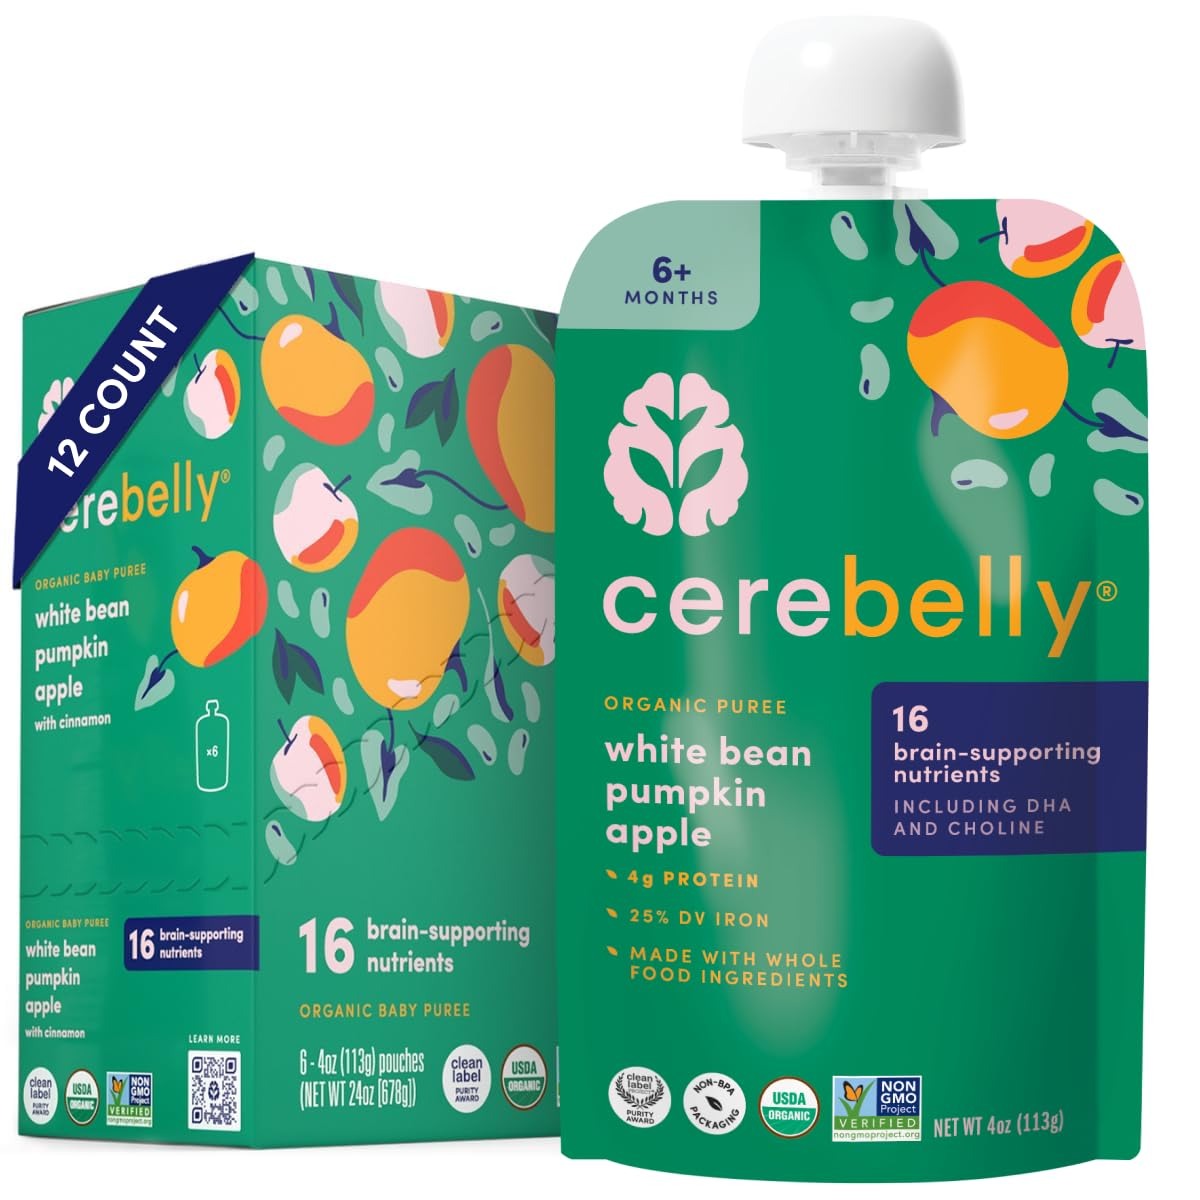
Item Name: Cerebelly Baby Food Pouches – Organic Veggie Purees for Toddlers | No Added Sugar, Fiber, Non-GMO | Blended Toddler Pouches | 4 Ounce BPA-Free Pouch | White Bean Pumpkin Apple | 12 Count
Bullet Point 1: SMART FOOD FOR BABIES - Our White Bean Pumpkin Apple organic baby pouches were created by a practicing neurosurgeon, Stanford PhD in developmental neurobiology and mom-of-three. And after years of trial and error she developed the perfect baby squeeze pouches. With tasty ingredients and science-backed nutrition, our baby food puree pouches are the best baby snacks (and toddler foods) for your child’s growing brain. Our organic veggie squeeze pouches have astonished moms everywhere.
Bullet Point 2: SUPPORTS COGNITIVE DEVELOPMENT - Cerebelly organic baby food pouches are the only organic fruit pouch (and veggie pouch) that delivers 16 key brain-supporting nutrients studied by our founder. A delicious blend, high in Zinc, Vitamin E, Selenium, and B-12 supports the development of motor skills like movement control and stabilization, and cognitive abilities like emotional expression, problem solving, and memory. Other veggie pouches for toddlers lack the quality brain nutrients babies need!
Bullet Point 3: CLEAN LABEL AWARD SO PARENTS DON'T HAVE TO WORRY - Our toddler food pouches are Clean Label certified. We test for harmful levels of heavy metals and toxins to make sure you are feeding your little one only the highest quality baby food purees. Other companies' toddler snacks and toddler meals may fall short of testing, but Cerebelly is actually the first shelf-stable baby food to receive the Clean Label Project Purity Award. We are raising the bar for organic baby food!
Bullet Point 4: ORGANIC INGREDIENTS - This isn’t like your average applesauce squeeze pouch! Crafted from whole foods, including sun-ripe apples pureed with velvety white beans and harvest pumpkins, we’ve put a fresh, nutritious spin on baby puree. Veggie-first and no added sugar, our organic fruit and vegetable pouches for kids gives your baby what their brain and body needs, right from the start, baby food meals perfect for every stage of development!
Bullet Point 5: DAIRY FREE & NON-GMO - Give your baby the nourishment they need to grow healthy and strong with our White Bean Pumpkin Apple puree pouches. Little brains everywhere can enjoy our toddler squeeze pouches as they are made with gluten free ingredients, BPA-free, non-GMO, organic, dairy-free, nut-free, and plant derived. We take special pride in developing organic veggie pouches for toddlers that supersede all others. Cerebelly…a baby food pouch truly unlike any other!
Value: 48.0
Unit: Ounce

Price: 3.99